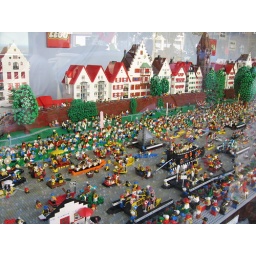
Ulm has a river parade every summer and it was recreated here in a shop window in Lego form.